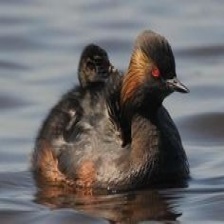
Species: BLACK-NECKED GREBE
Scientific name: PODICEPS NIGRICOLLIS